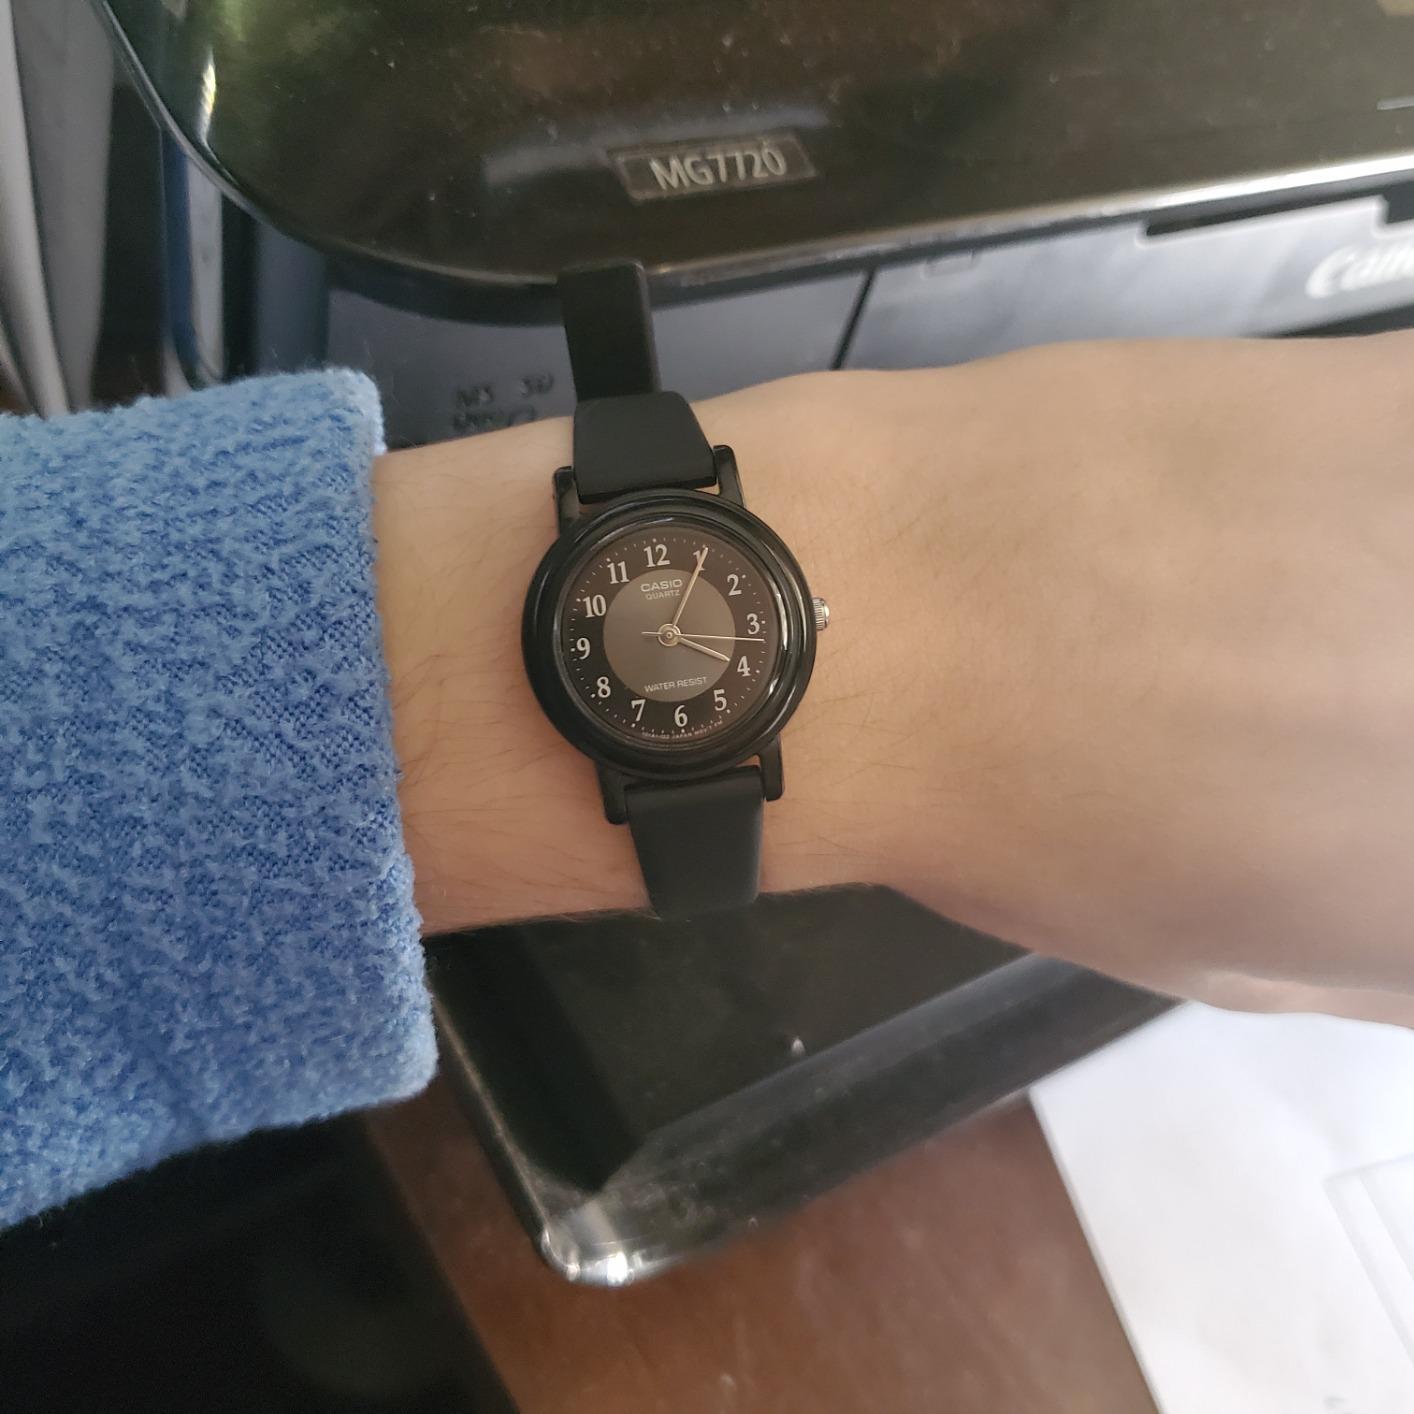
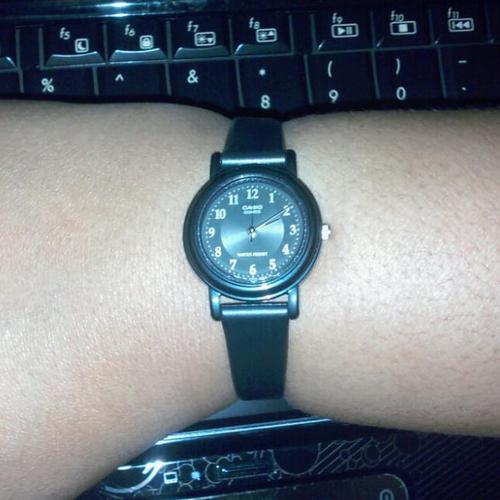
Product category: accessories_watch
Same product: yes